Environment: real
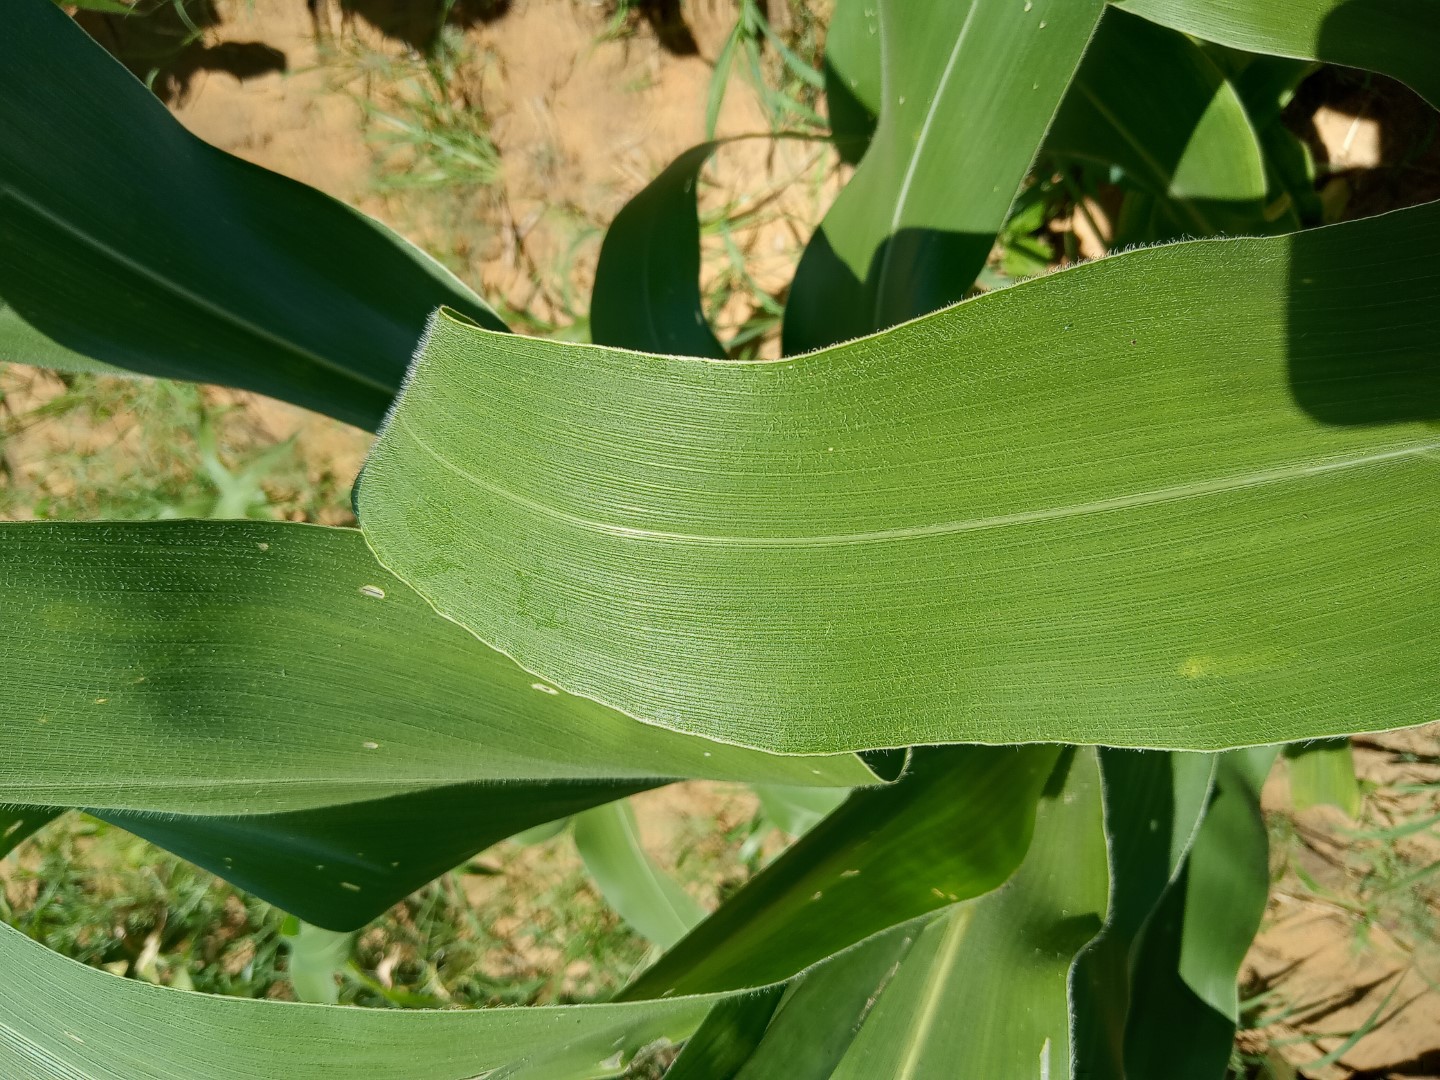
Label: healthy